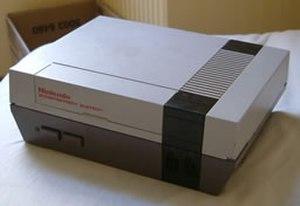
Les années 1980 couvrent la période du 1ᵉʳ janvier 1980 au 31 décembre 1989.